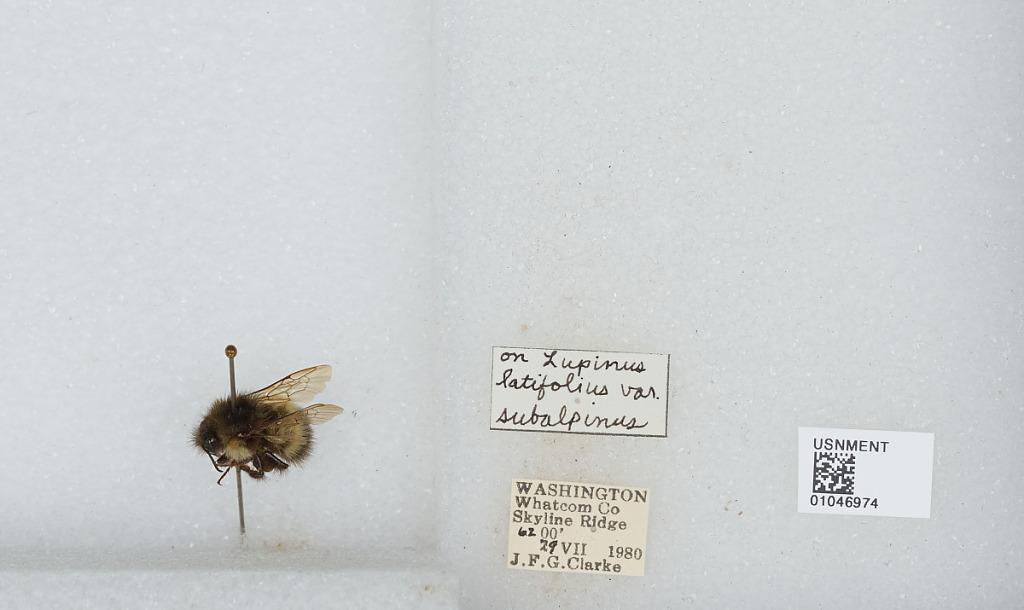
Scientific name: Bombus sp.
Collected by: J. Clarke
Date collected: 1980-7-29
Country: United States
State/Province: Washington
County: Whatcom
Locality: Skyline Ridge
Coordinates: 48.8592, -121.843